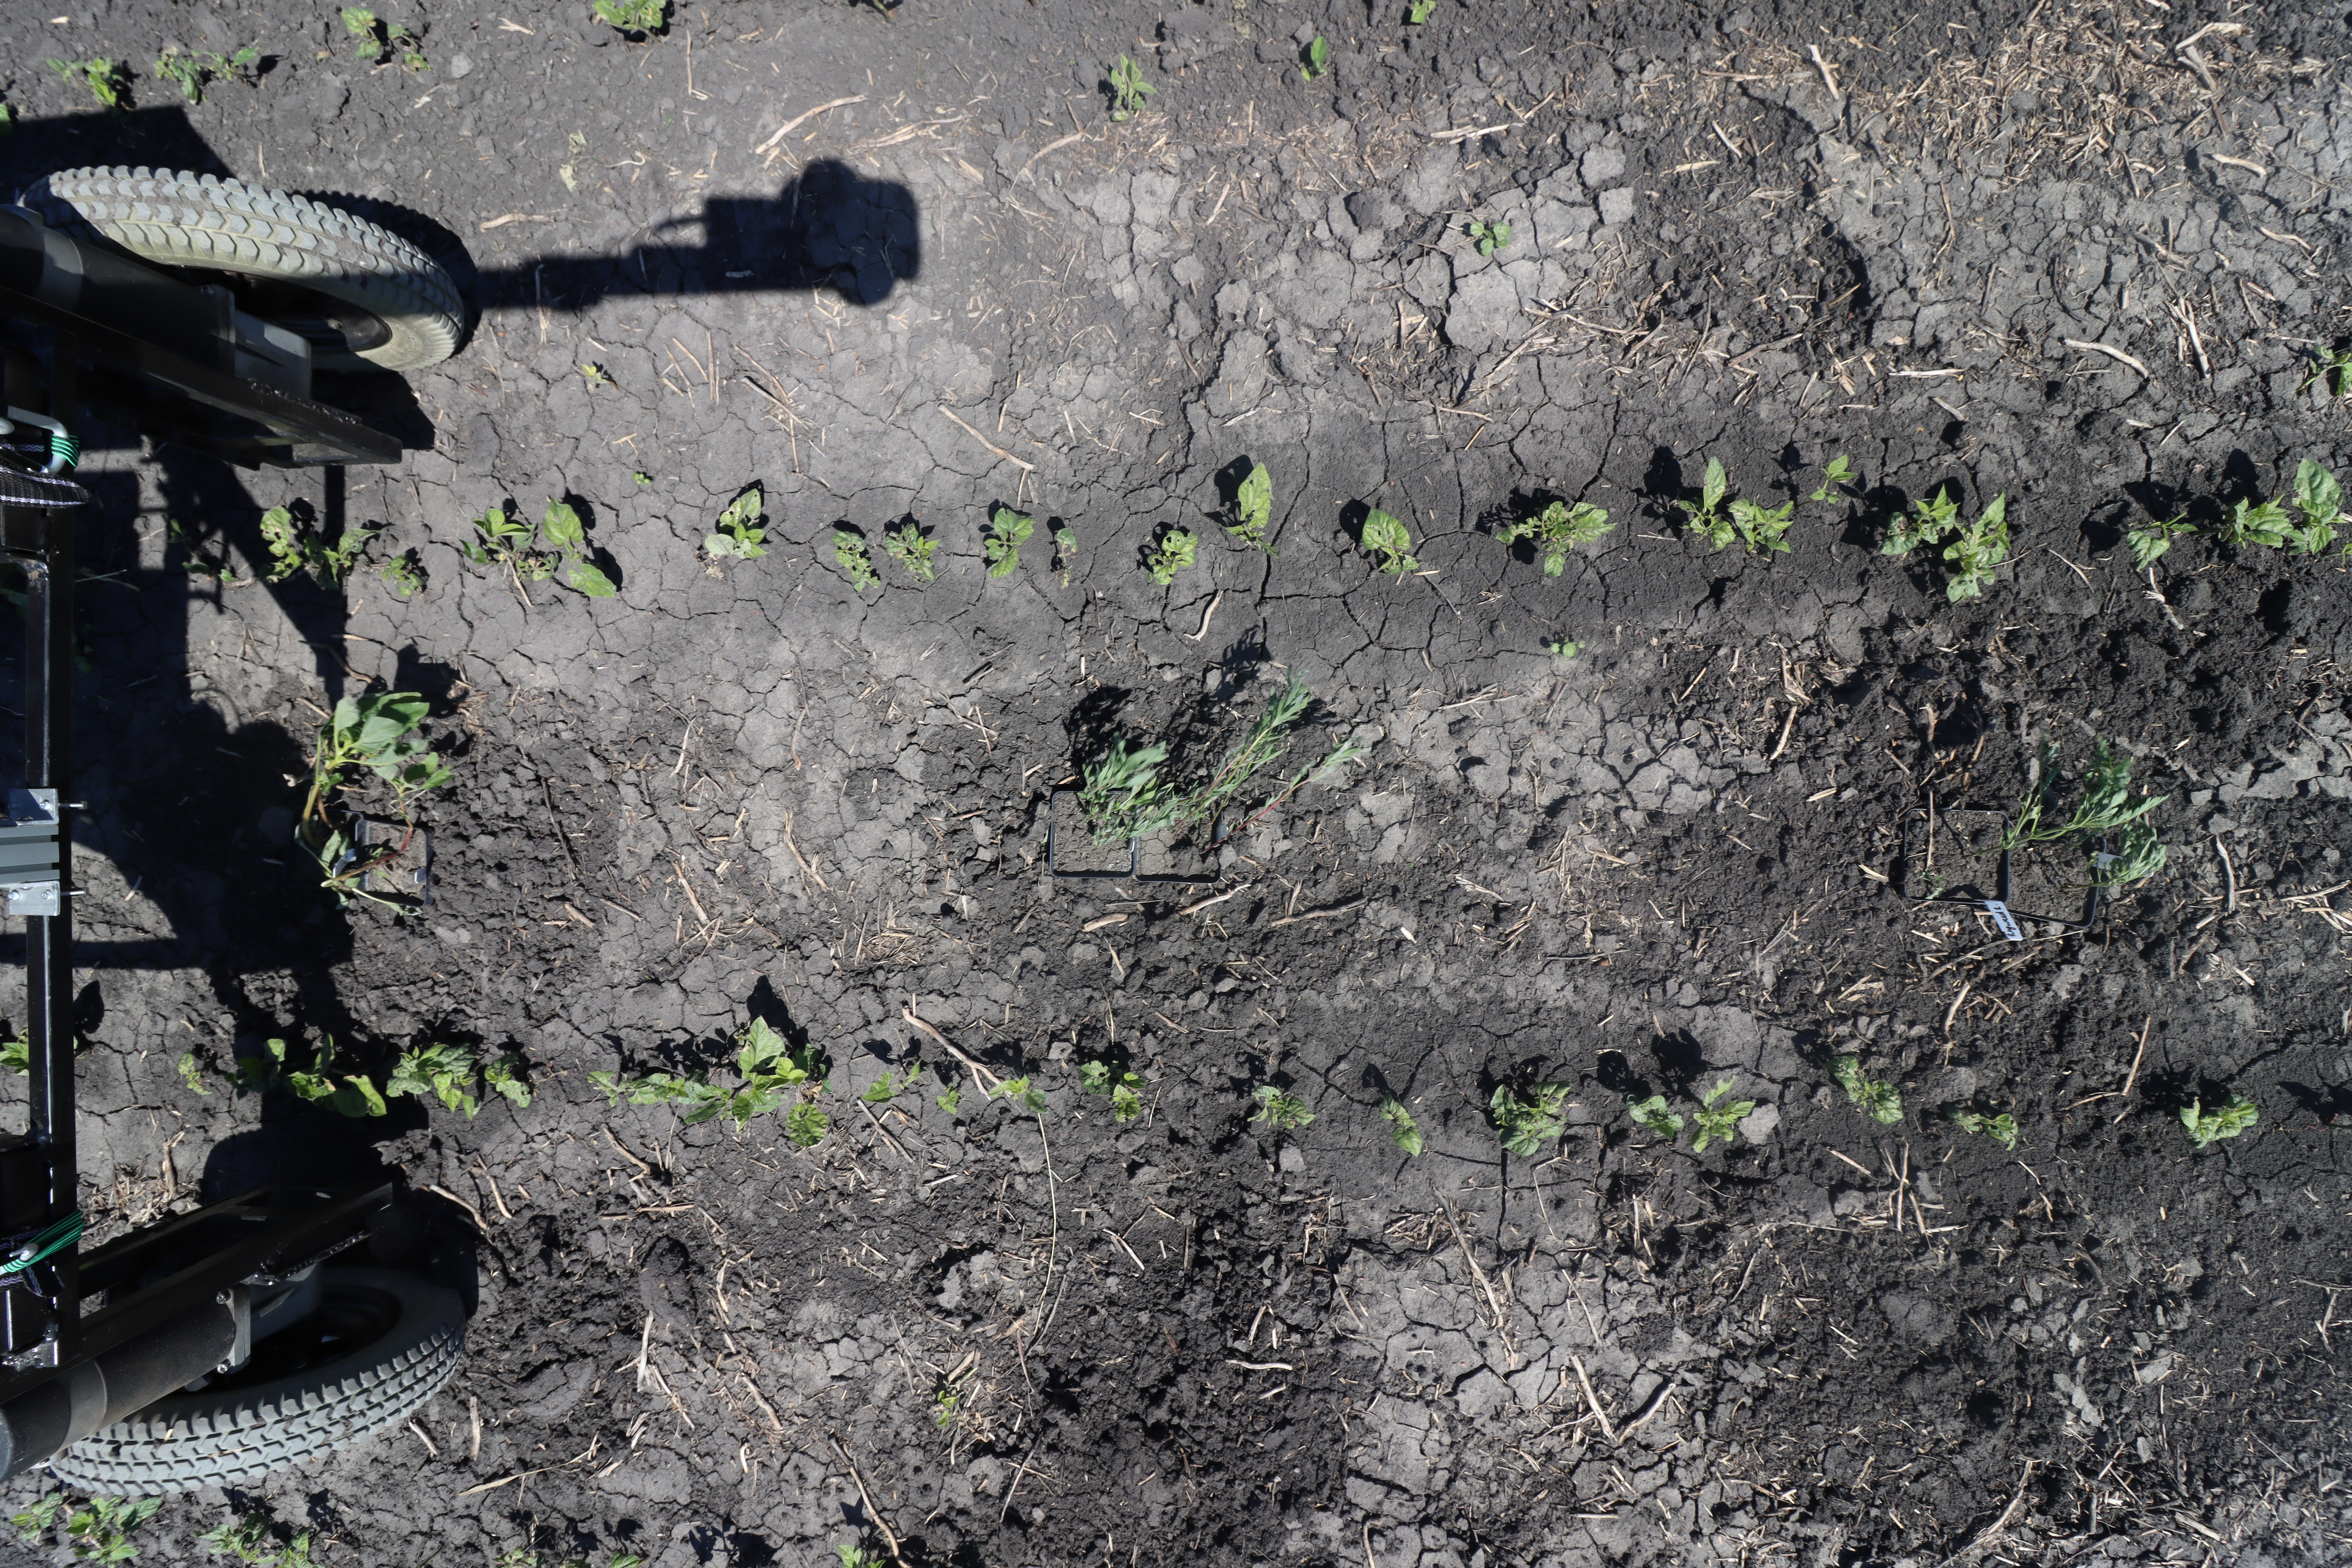
Crop: Black bean
Objects: Blackbean, Blackbean, Blackbean, Blackbean, Blackbean, Blackbean, Blackbean, Blackbean, Blackbean, Blackbean, Blackbean, Blackbean, Blackbean, Blackbean, Blackbean, Blackbean, Blackbean, Blackbean, Blackbean, Waterhemp, Kochia, Kochia, Ragweed, Blackbean, Blackbean, Blackbean, Blackbean, Blackbean